Eva Seery

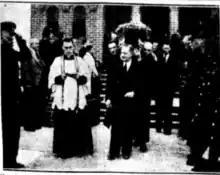
Seery's coffin being carried from St. Andrew's Church, Malabar following her funeral

Seery later supported Bob Heffron's Industrial Labor Party.